USS Tang (SS-306)

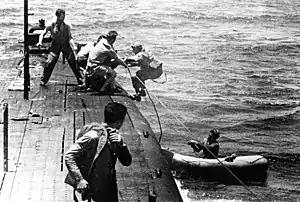
USS "Tang" rescuing airmen off Truk in May 1944

"Tang"s second patrol began on 16 March and took her to waters around the Palau Islands, to Davao Gulf, and to the approaches to Truk. She made five surface contacts, but had no chance to make any attacks. She was then assigned to lifeguard duty near Truk. "Tang" rescued 22 downed airmen, including some rescued by John Burns' Vought OS2U Kingfisher, and took them to Hawaii at the end of the patrol.